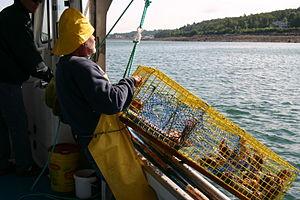
Un marin est une personne dont la profession est de naviguer sur les mers et les océans.